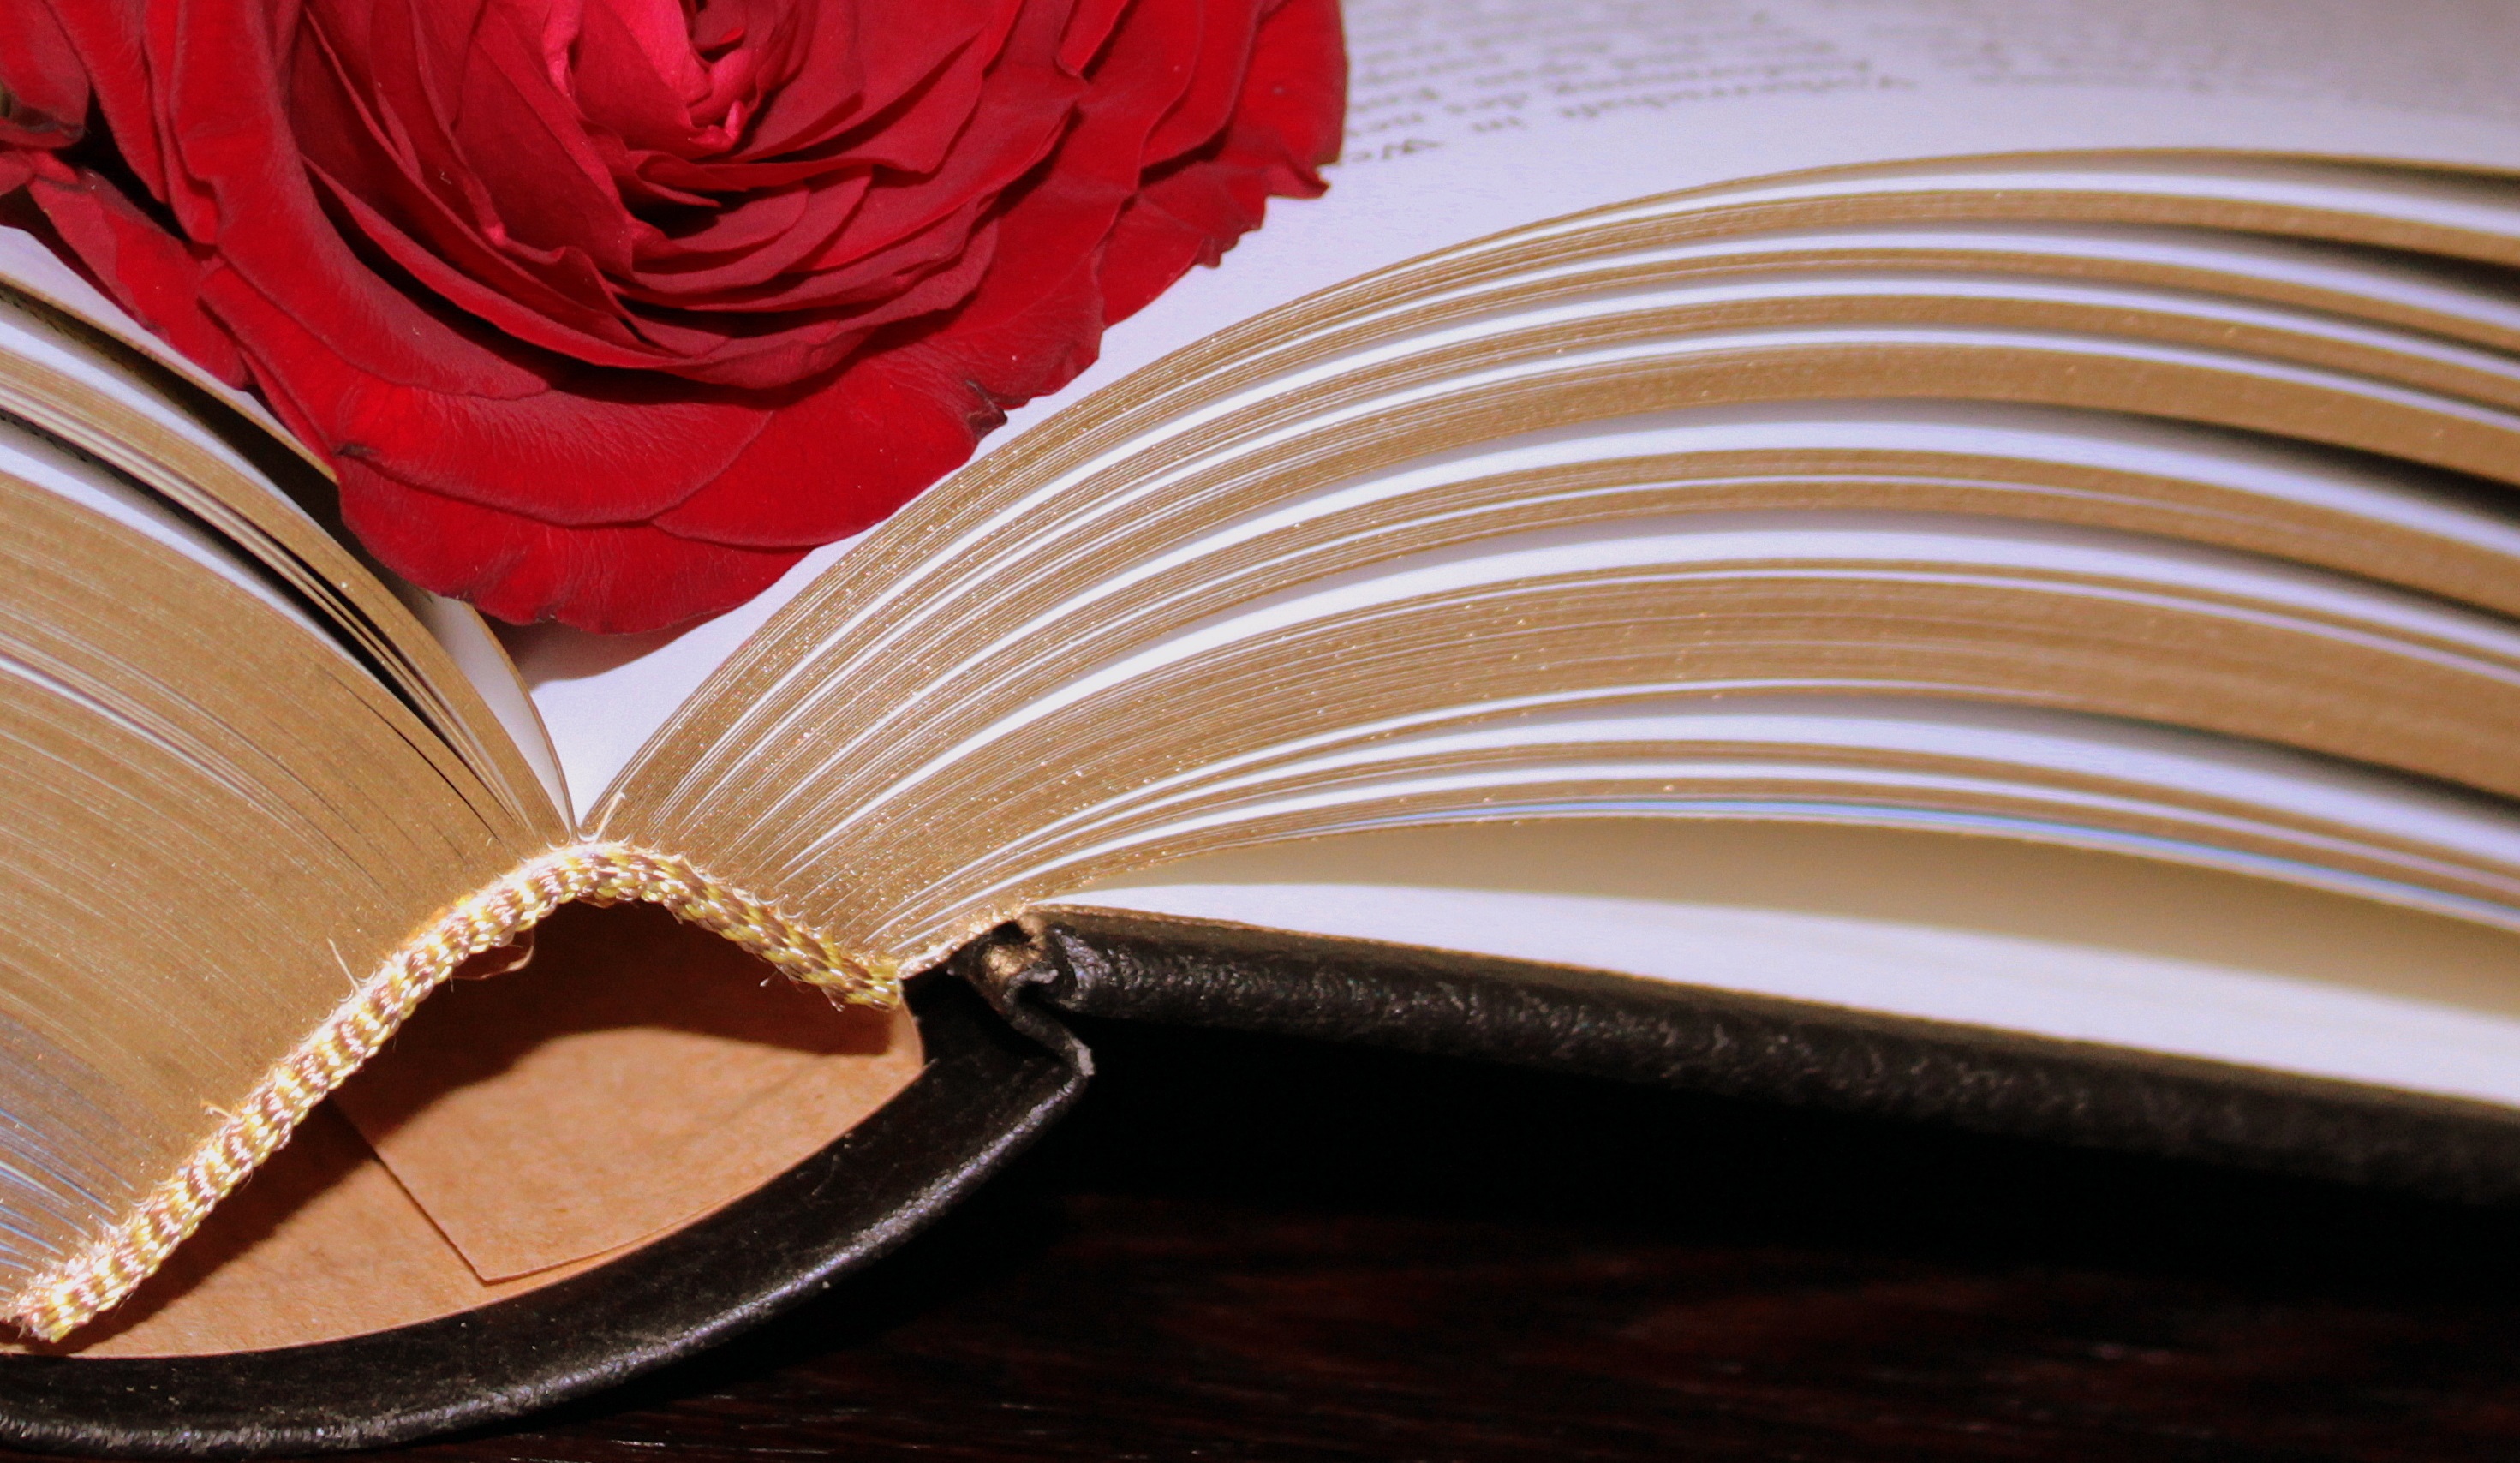
book, read, open, wood, flower, rose, brown, close up, pages, organ, bound, book pages, valuable, gold edge